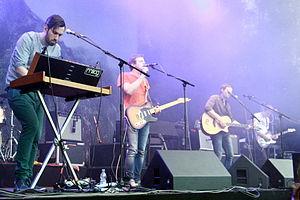
Girls in Hawaii est un groupe d'indie pop belge. Il se compose initialement de six musiciens natifs pour la plupart de Braine-l'Alleud. Contrairement à ce que pourrait laisser entendre le nom du groupe, ses membres sont tous des garçons. Le batteur du groupe étant décédé le 30 mai 2010, Girls in Hawaii revient en 2012 avec deux nouveaux membres après une pause de deux ans. Le groupe possède à son actif une démo, quatre albums studio, un album live, cinq EP, et deux DVD live.